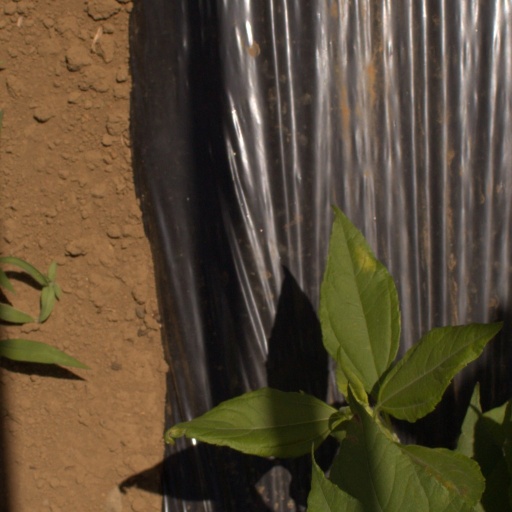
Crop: Jerusalem artichoke